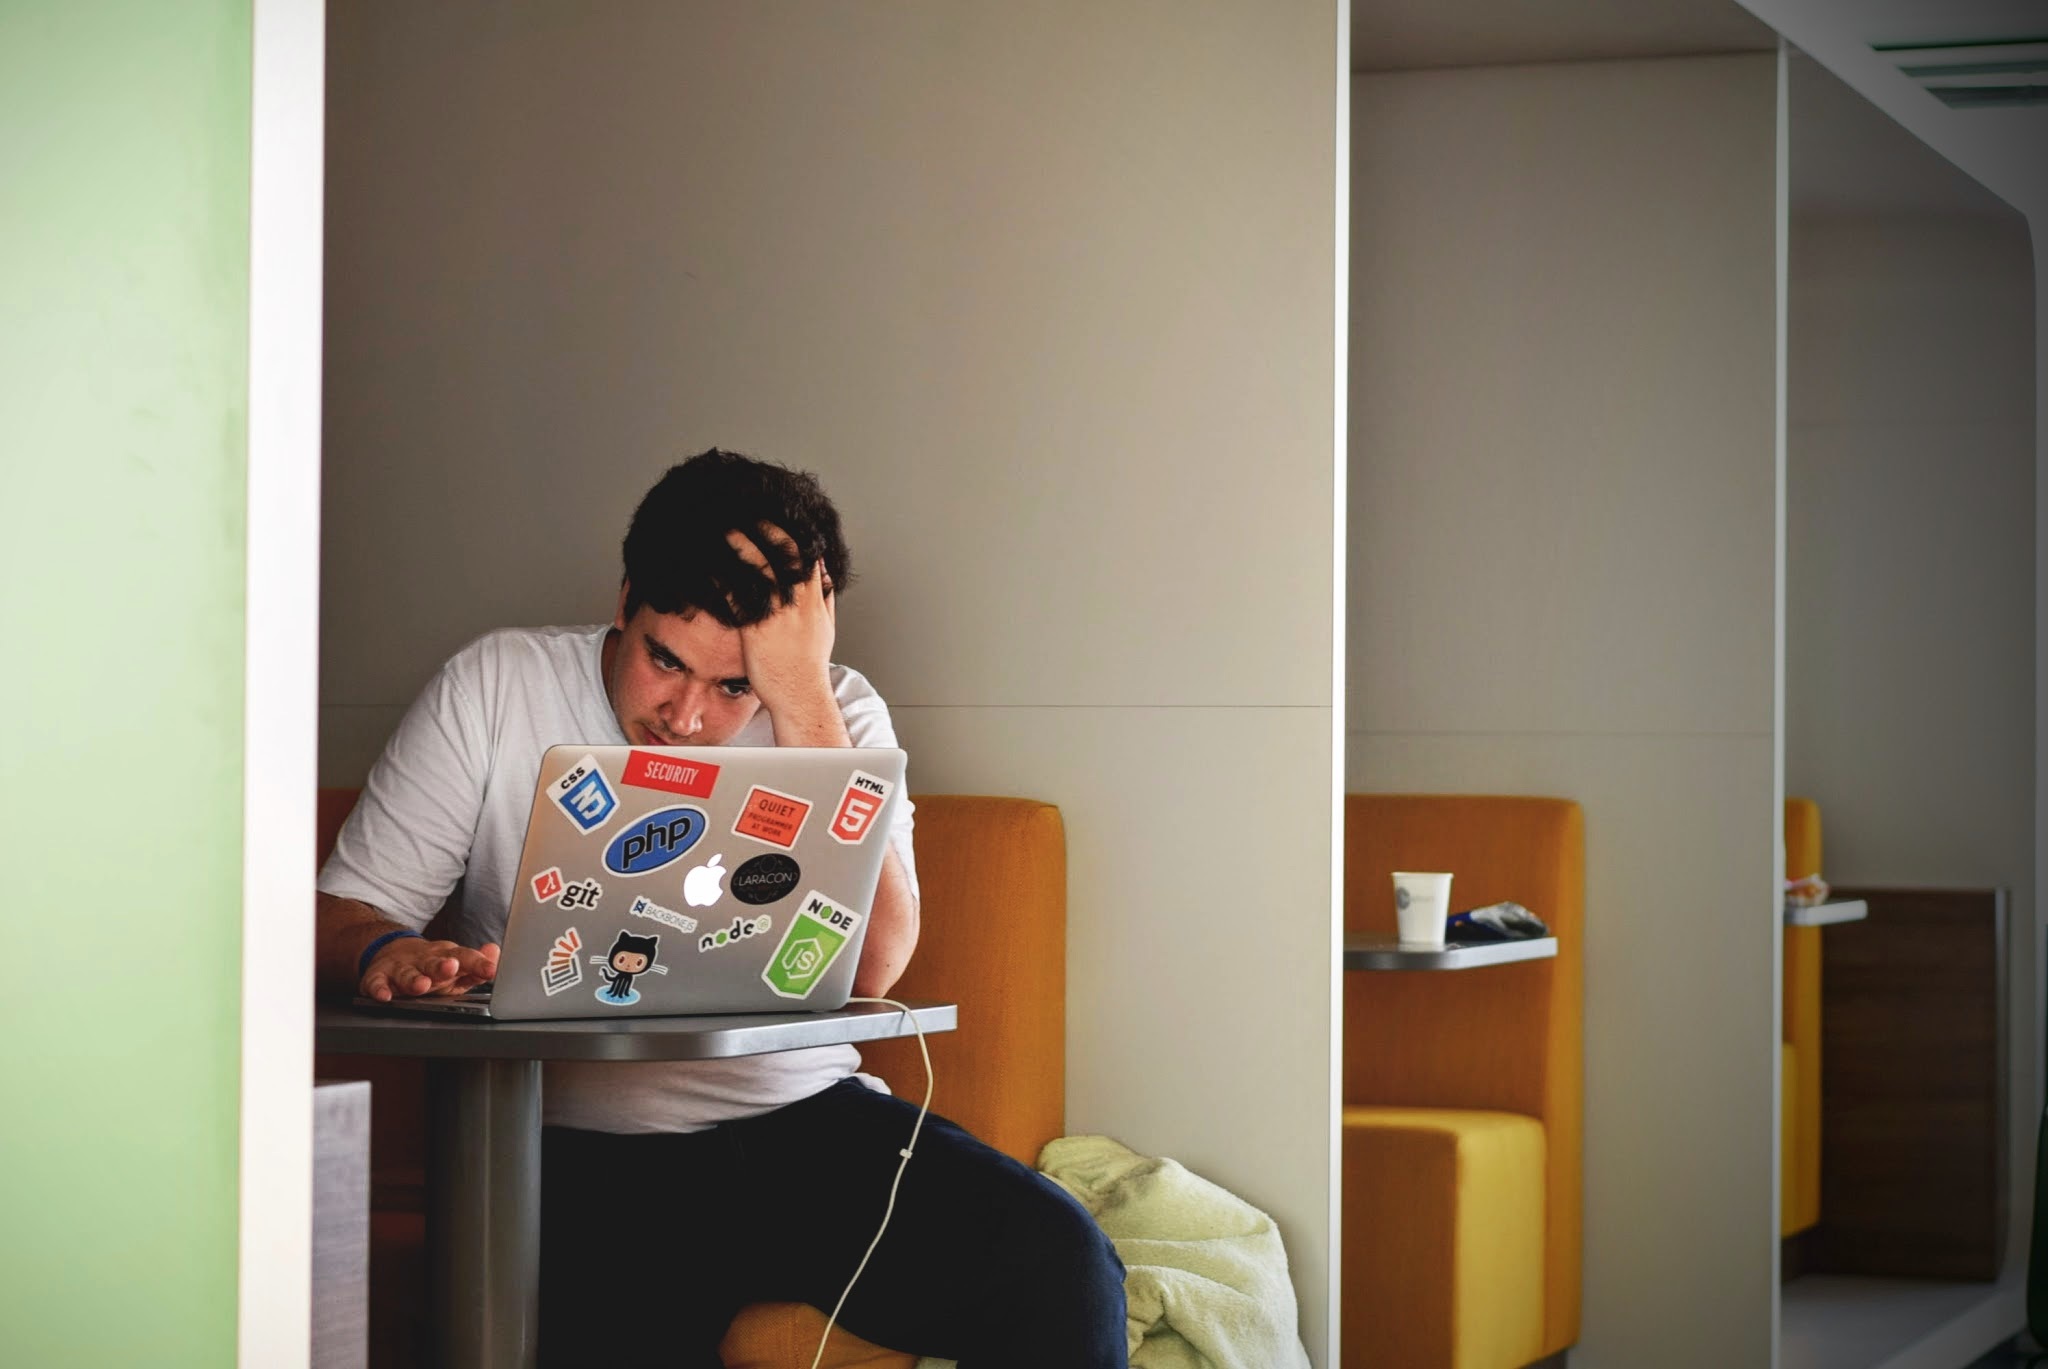
laptop, man, working, home, male, student, furniture, room, interior design